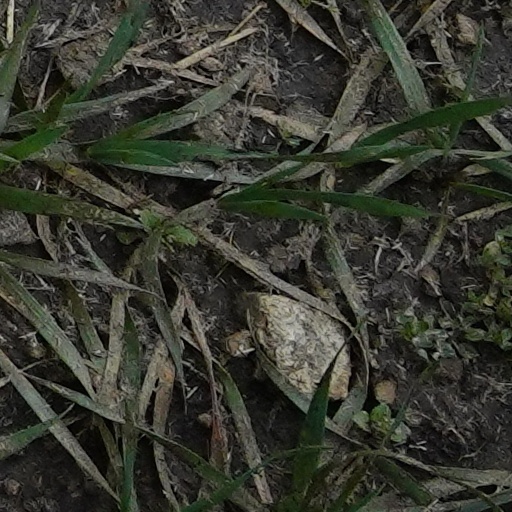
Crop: wheat